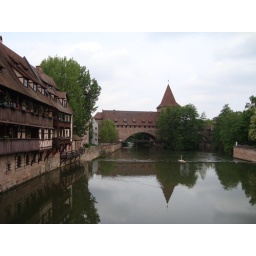
wall over the river